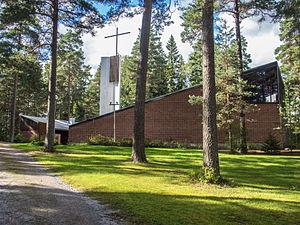
Cet article recense les églises évangéliques-luthériennes de Finlande.